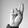
ASL letter: R